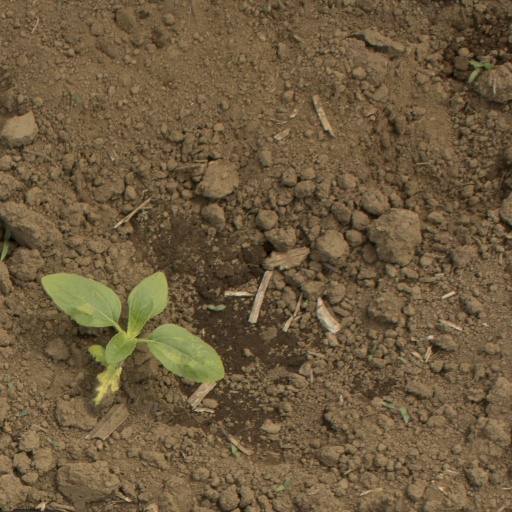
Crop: Jerusalem artichoke